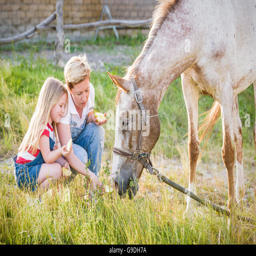
mother and daughter feeding a horse an apple in the stud